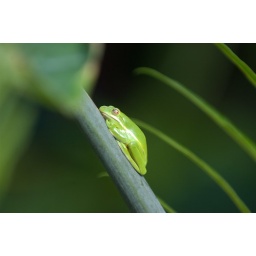
Little green frog, sitting in the ...errrr